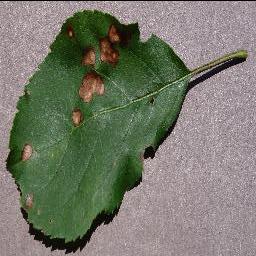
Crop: apple
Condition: black_rot